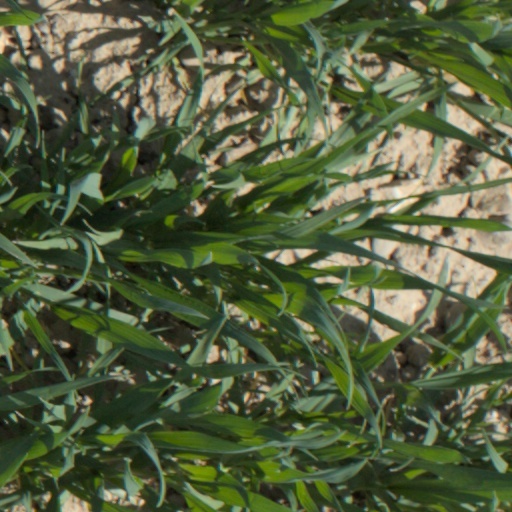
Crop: wheat